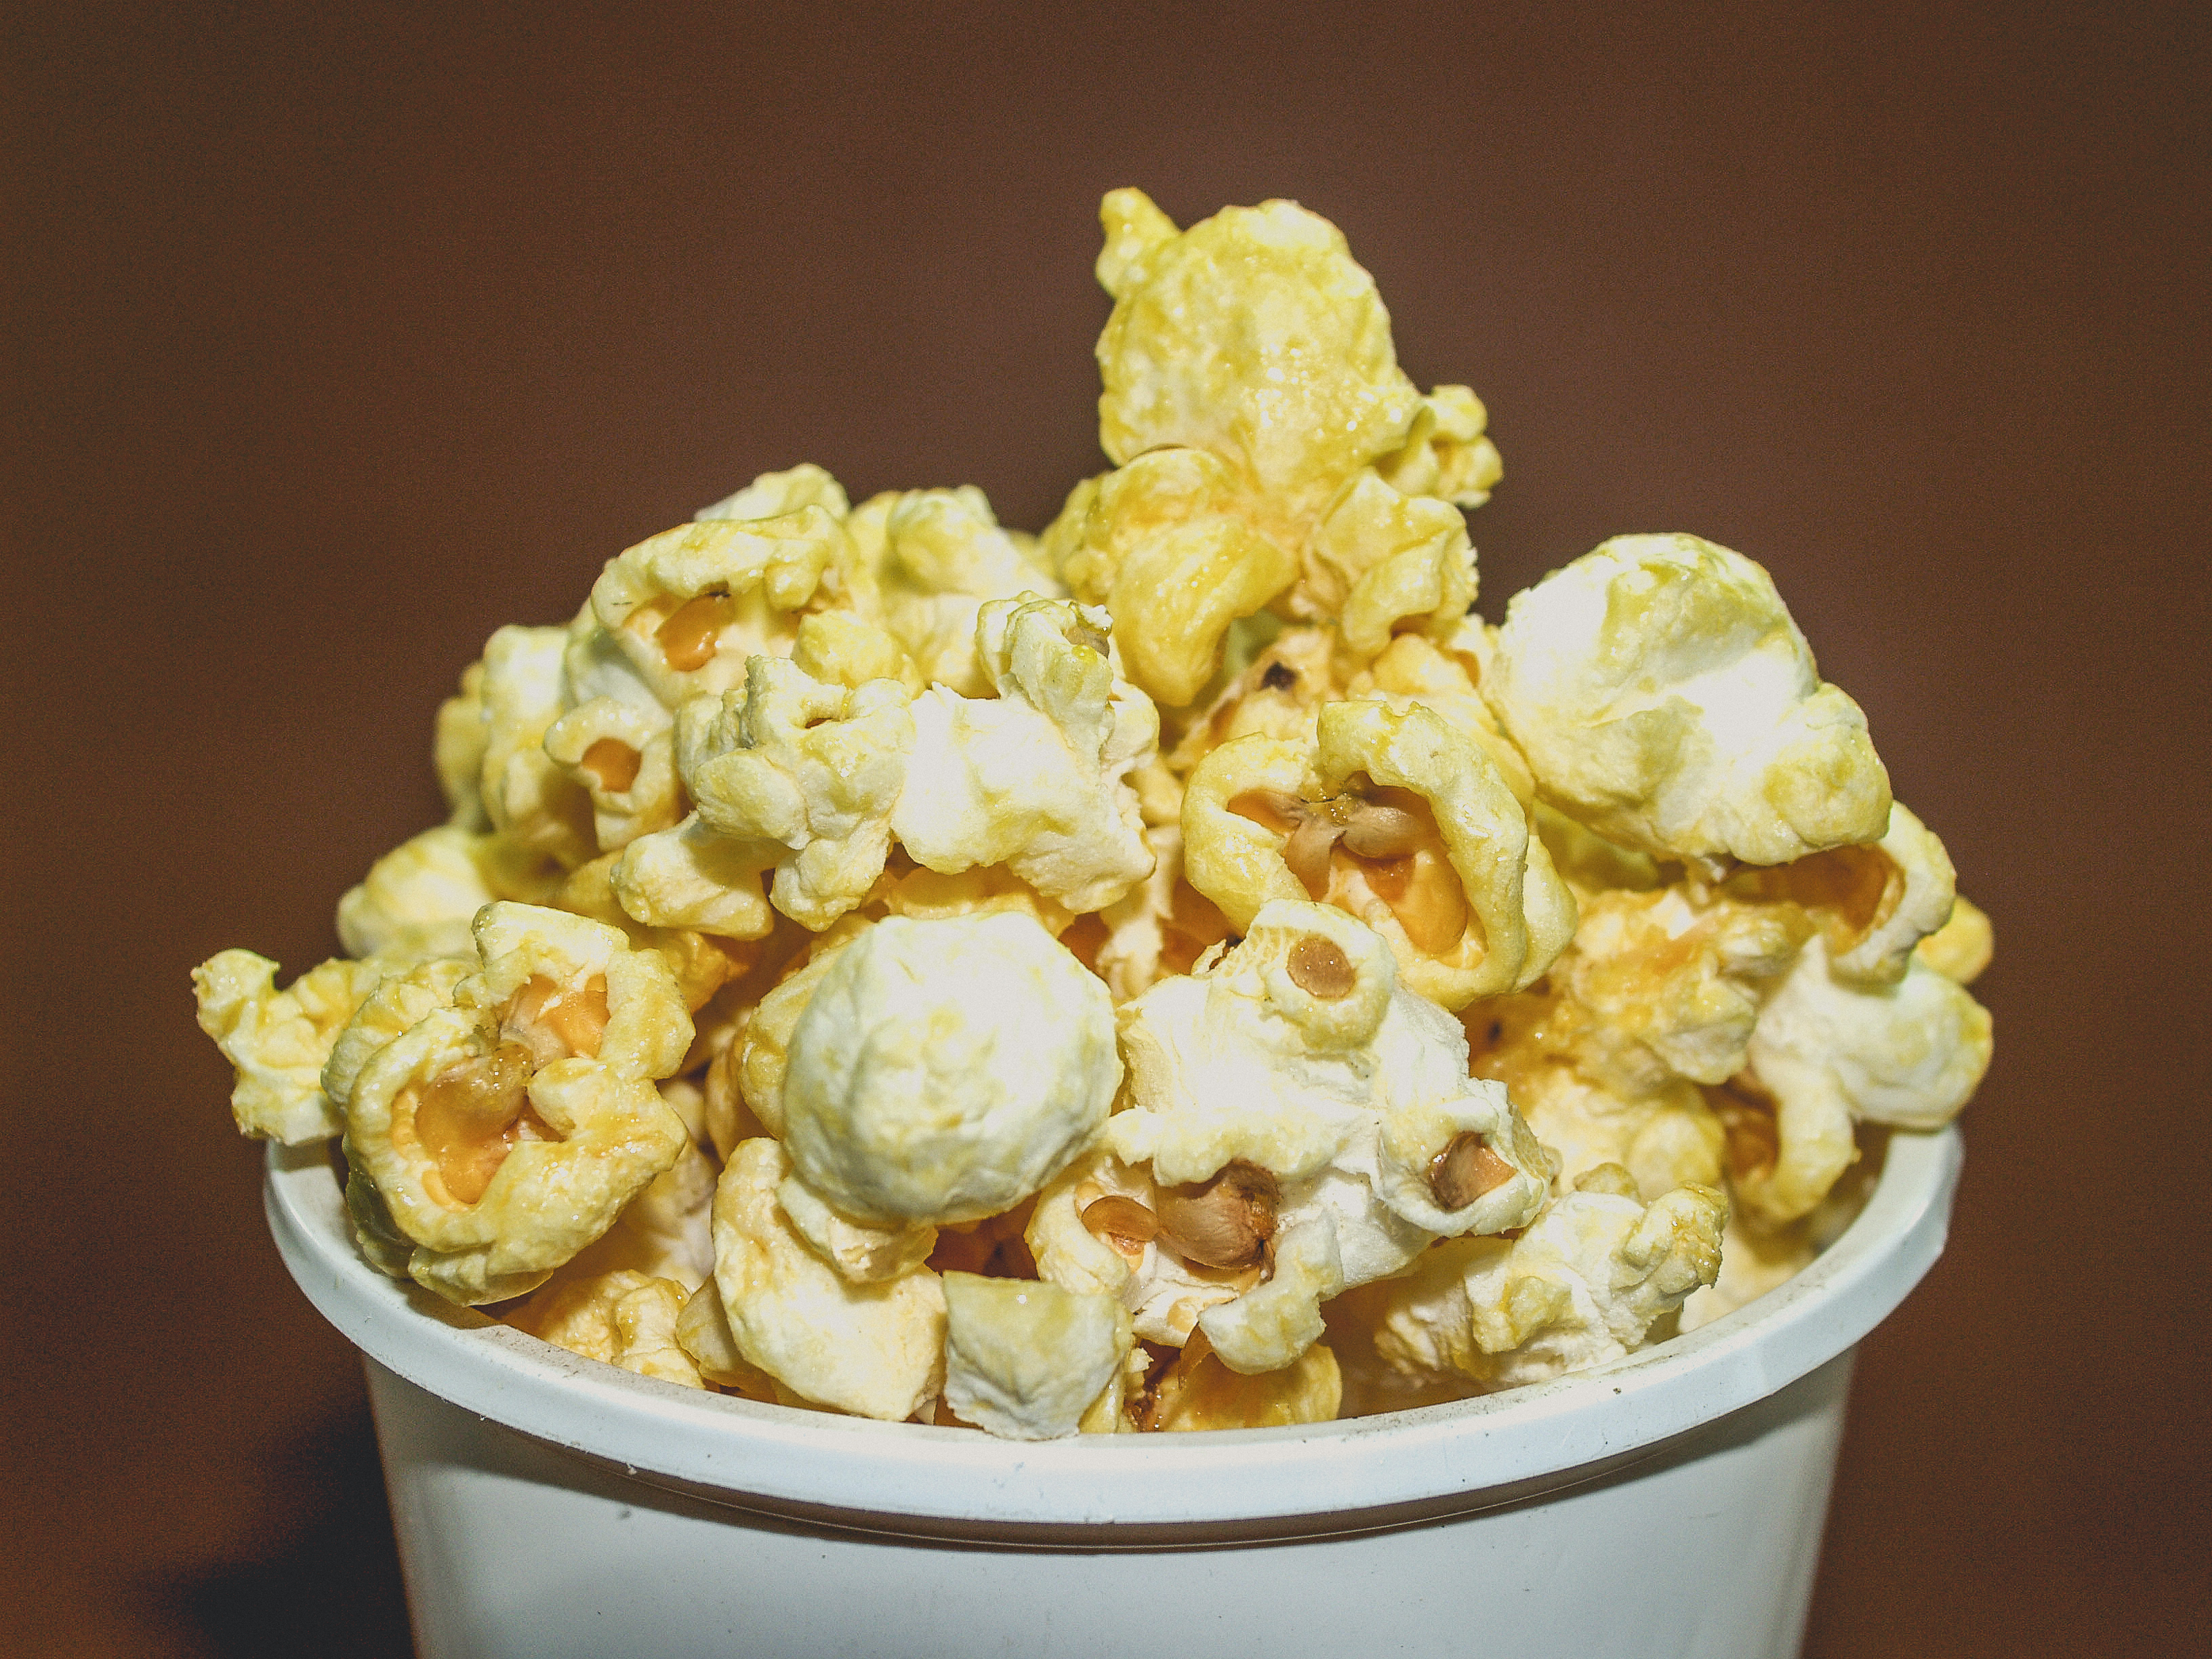
snack, popcorn, food, white, corn, delicious, background, cinema, entertainment, isolated, nobody, salty, classic, full, macro, movie, tasty, refreshment, pop, crunchy, fresh, yellow, fastfood, pack, closeup, fast, bucket, nutrition, dessert, texture, kettle corn, caramel corn, vegetarian food